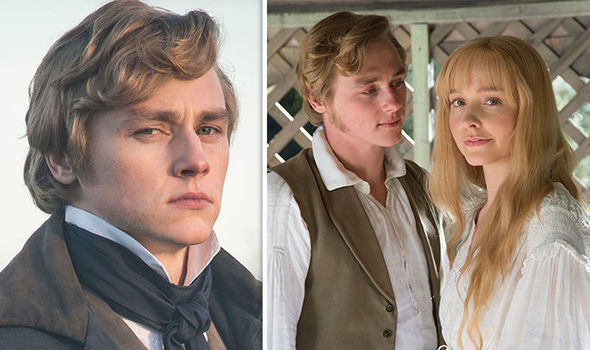
Gender: women